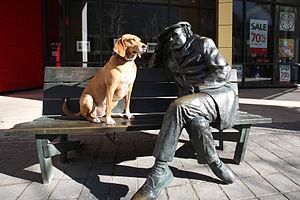
Le Prix Glenn-Gould est un prix international décerné par la Fondation Glenn Gould à la mémoire du pianiste canadien Glenn Gould. Il est décerné tous les deux ans à une personne vivant en reconnaissance de ses contributions à la musique. Avant 2011, il était attribué tous les trois ans.